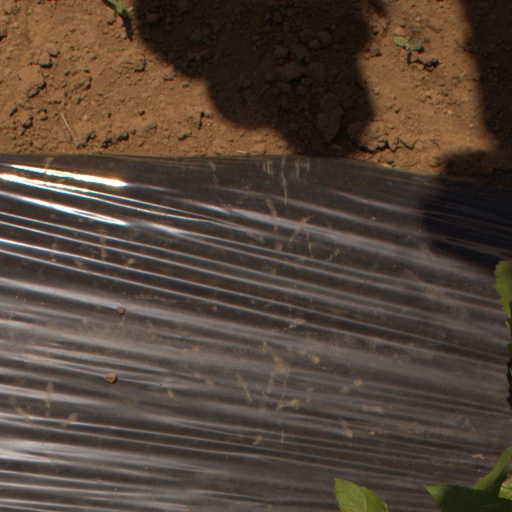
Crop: Jerusalem artichoke